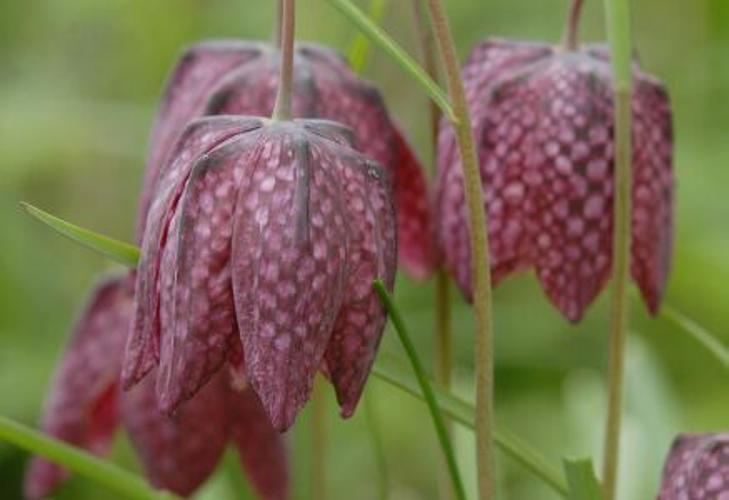
Label: fritillary